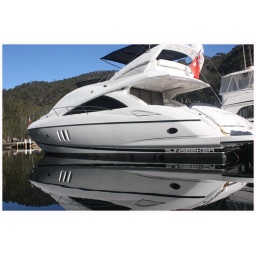
Reflection of boats and trees in the still clear water